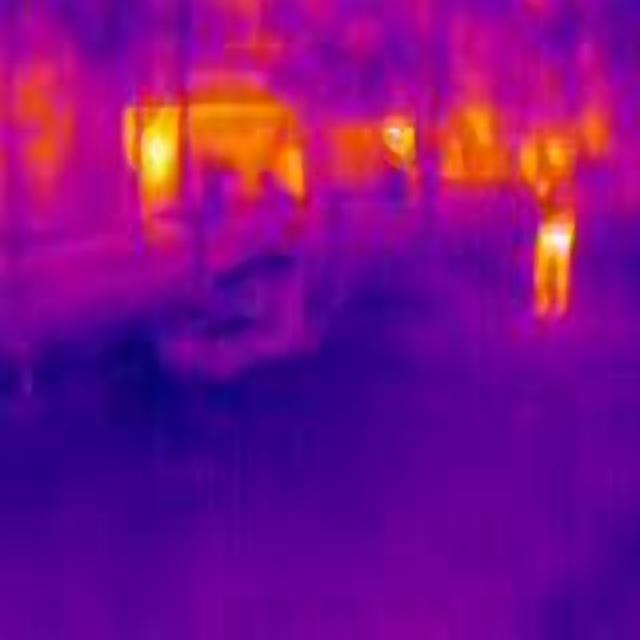
Detected objects:
label: person